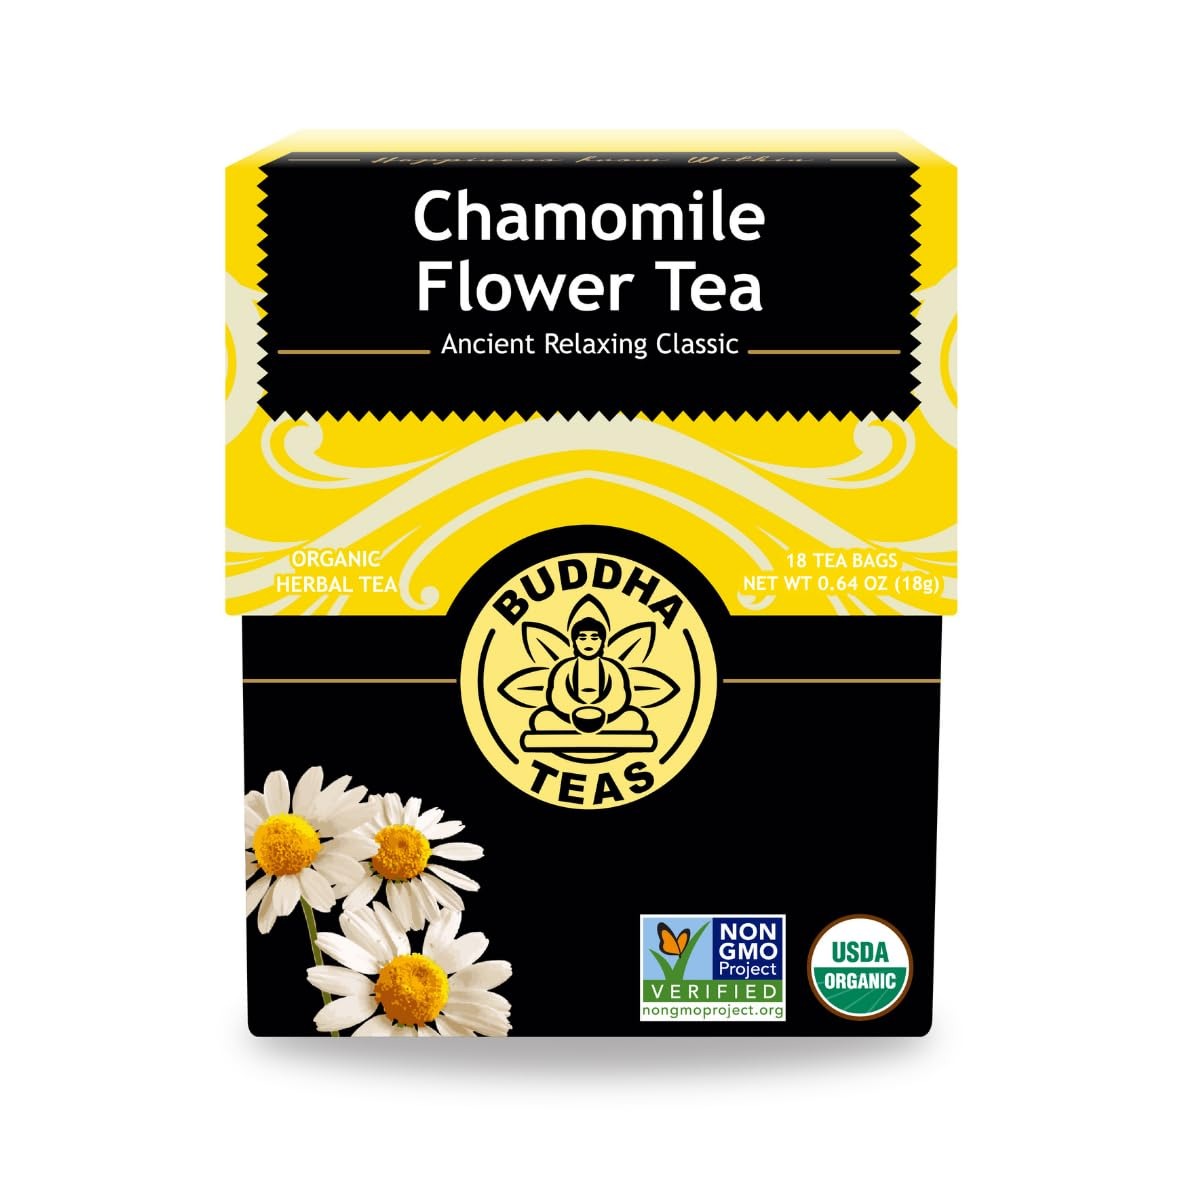
Item Name: Buddha Teas - Organic Chamomile Flower Tea - Herbal Tea - For Health & Wellbeing - With Antioxidants & Minerals - Clean Ingredients - Caffeine Free - OU Kosher & Non-GMO - 18 Tea Bags (Pack of 1)
Bullet Point 1: CHAMOMILE FLOWER TEA - Our Chamomile Flower Tea is an excellent tea to drink at the end of the day. Chamomile has been used for ages as a relaxing drink that is highly enjoyed for its flavor, as well for the sense of peace it may provide.
Bullet Point 2: SWEET TASTE - This tea has a sweet taste, transporting you to lush fields on a warm spring day. Crafted from the dried blossoms of Chamomile flowers, it creates a soothing, mild and pleasantly sweet herbal blend.
Bullet Point 3: NO CAFFEINE - Our Chamomile Flower Tea is caffeine free, certified organic and free of any additives and flavoring. This tea has no artificial sweeteners and is only made with natural ingredients.
Bullet Point 4: QUALITY - At Buddha Teas, our Chamomile Flower Tea is loaded with antioxidants, and sought by tea drinkers for an all-around daily delight. This tea is an important addition to any tea collector's cupboard.
Bullet Point 5: BUDDHA TEAS - Buddha Teas believes that a proper cup of tea provides a nourishing experience that satisfies the soul while pleasing the senses. We strive to deliver a delightful and vast array of additive-free options, which includes herbal, green, white, and black teas, as well as uniquely crafted blends, made from the freshest herbs and tea leaves.
Value: 18.0
Unit: Count

Price: 5.69